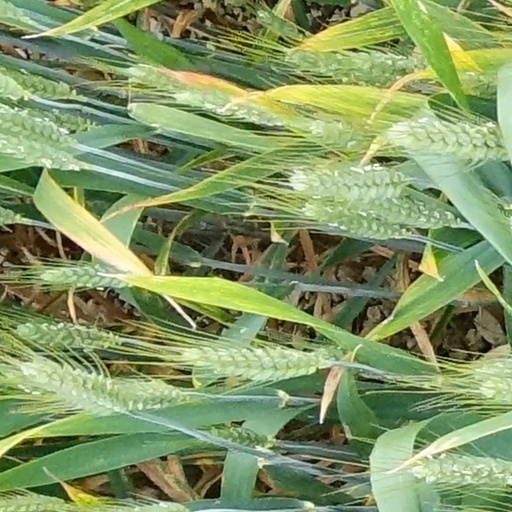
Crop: wheat